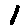
Label: 1